One Chance (film)

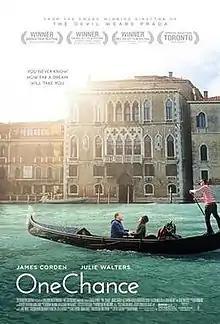
Theatrical release poster

One Chance is a 2013 British biographical film about opera singer and "Britain's Got Talent" winner Paul Potts, directed by David Frankel and written by Justin Zackham. It was screened in the Special Presentation section at the 2013 Toronto International Film Festival.